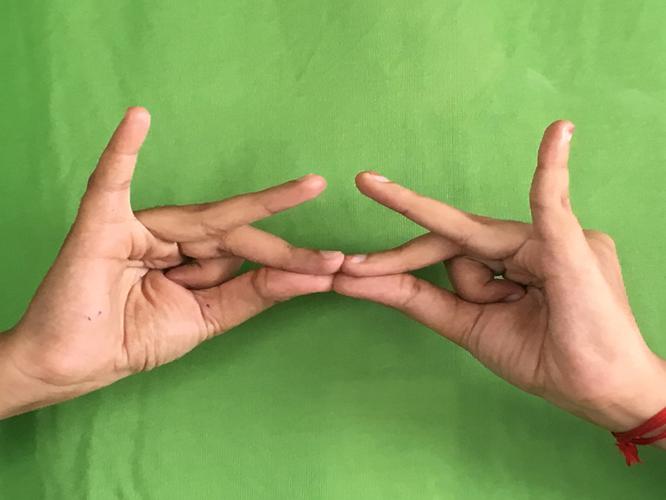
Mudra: Sakata
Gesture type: double_hand